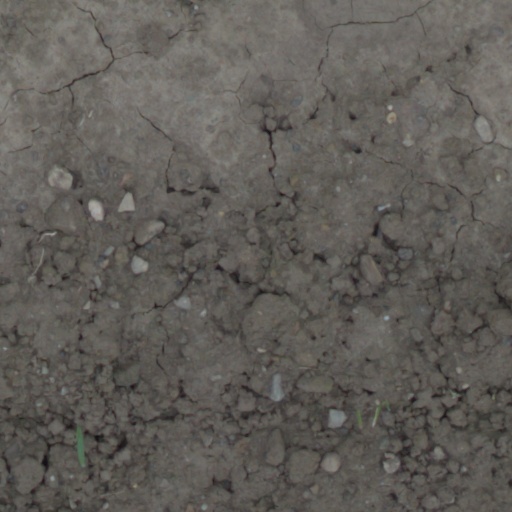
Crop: wheat